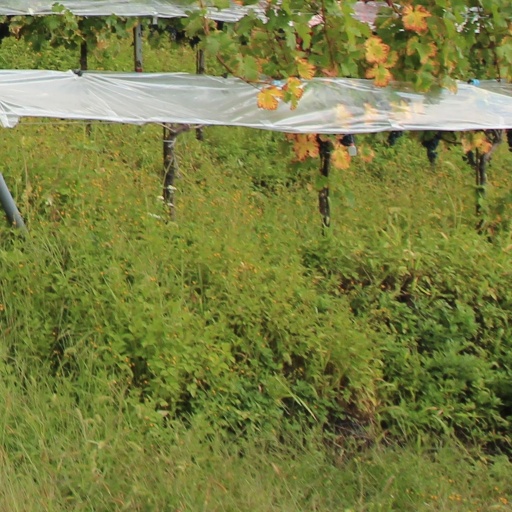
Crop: grape